Sarah Logan

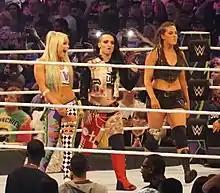
Logan (right) along with fellow members of The Riott Squad Ruby Riott (center) and Liv Morgan (left) at WrestleMania 34

On the November 21, 2017, episode of "SmackDown", Logan made her debut, along with Ruby Riott and Liv Morgan, by attacking both Becky Lynch and Naomi, establishing themselves as heels in the process. On the same night, they interrupted a match between SmackDown Women's Champion Charlotte Flair and Natalya and attacked them both. The following week on "SmackDown", the trio, now called The Riott Squad, made their in-ring debuts for the brand, defeating Flair, Natalya, and Naomi in a six-woman tag team match.